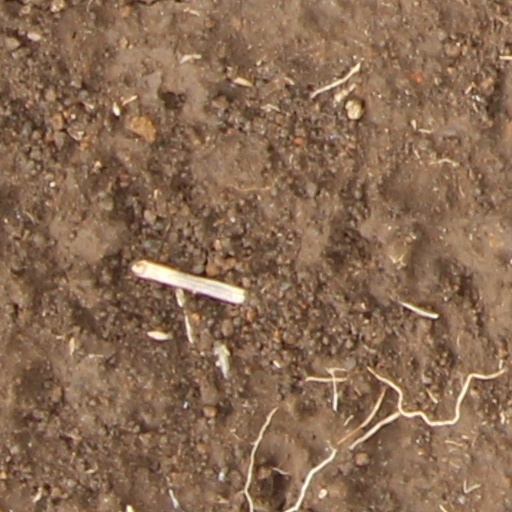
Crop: wheat